Buddhism and science

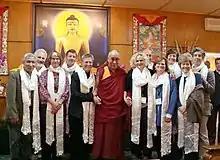
Nora Volkow with the Dalai Lama and others at a Mind and Life dialogue in Dharamsala (2013)

In the 20th century, Buddhism has been in close contact with the field of psychology and has often been interpreted as a kind of psychology in its own right. In America, William James often drew on Buddhist ideas (which he saw as the psychology of the future). Influenced by Buddhism, James promoted meditation and coined the term "stream of consciousness". Another 20th century defender of Buddhism was Gerald Du Pre, who saw Buddhism as a "scientific psychology".